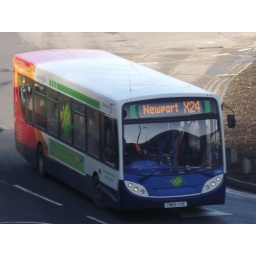
Alexander Dennis Enviro300 New 12/2010. as Red and white 27687. Taken in Newport bus station.